Halibut Oil Field

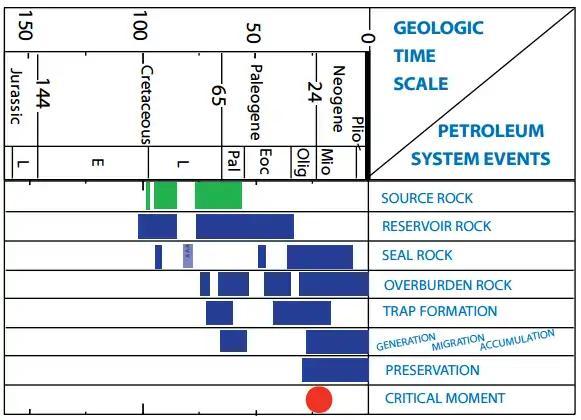
Critical Moment of the Halibut Field, Australia

The reservoir rocks in this field are primarily sandstones from the Latrobe Group. The secondary porosity accounts for the majority of the porosity, and therefore its ability to contain hydrocarbons. The reason for this is due to the high amount of dolomite cement which filled up the pores, and then was dissolved by the hydrocarbons migrating into the pores. The porosity of the sandstones are 20-25%, and the permeability is 5000-7000 md.